Chemillé-Melay

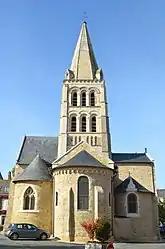

Chemillé-Melay was a short-lived commune in the department of Maine-et-Loire in western France.